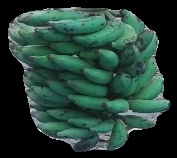
Variety: elakki-bale
Grade: grade3